The Black Doll

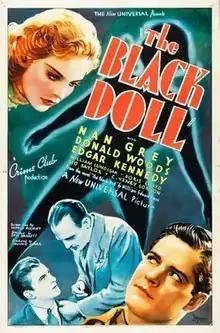

The Black Doll is a 1938 American mystery film directed by Otis Garrett and starring Donald Woods and Edgar Kennedy. The film was the second in Universal's Crime Club series following "The Westland Case".